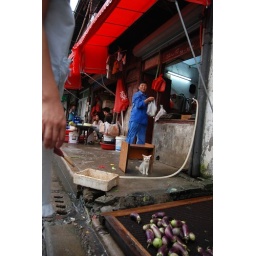
a kitten stares at a vege market in old house quarter